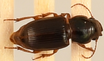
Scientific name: Cratacanthus dubius
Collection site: North Sterling NEON (STER), plot STER_029